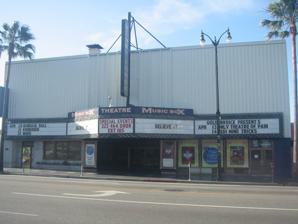
Building: The Fonda Theatre
Country: United States of America
Year built: 1926
Concert venue in Los Angeles, California The Fonda Theatre The Fonda Theatre in 2020 Former names Music Box Theatre Guild Theatre Fox Theatre Pix Theatre Address 6126 Hollywood Boulevard Hollywood , California United States Coordinates 34°06′06″N 118°19′24″W / 34.101642°N 118.323259°W / 34.101642; -118.323259 Public transit Hollywood/Vine Operator Goldenvoice Capacity 1,200 Current use Music venue Construction Opened October 20, 1926 ( 1926-10-20 ) Architect Morgan, Walls & Clements Website fondatheatre .com The Fonda Theatre (formerly Music Box Theatre , Guild Theatre , Fox Theatre , and Pix Theatre ) is a concert venue located on Hollywood Boulevard in Los Angeles , California. Designed in the Spanish Colonial Revival style , the 31,000-square-foot (2,900 m 2 ) theater has hosted live events, films, and radio broadcasts. History On October 20, 1926, the Carter DeHaven Music Box opened with a revue called Fancy .  It had been planned to open the theatre two days earlier however a postponement was caused by the illness of Arthur Kay, a principal actor. Among the first investors in the new theater were John Barrymore , John Gilbert , Reginald Denny , King Vidor , and Mae Murray . The Music Box switched from revues to legitimate theater in 1927 with the west coast première of Chicago , starring Clark Gable and Nancy Carroll .  Stage plays continued at the Music Box for nearly two decades—aside from a period beginning in 1936 when the site was used as a broadcasting studio by Lux Radio Theater . In 1945, Fox West Coast purchased the building and remodeled it for film exhibition in a Streamline Moderne decor, which included covering the Spanish Colonial Revival façade with sheet metal.  Opening in February 1945, the theater showed movies for 32 years; first as the Guild Theatre, then as the Fox Theatre, and finally as the Pix Theatre, before closing its doors in 1977. The Nederlander Organization reopened the house as a legitimate theater in 1985 and renamed it in honor of film and stage actor Henry Fonda .  In ensuing years, productions such as the Pulitzer Prize winning play Glengarry Glen Ross , and Driving Miss Daisy graced the stage. Efforts to restore the theater to its Roaring Twenties glory began in 2002, culminating in the original name being placed back on the marquee. In 2012, Goldenvoice took over the Music Box and changed the name back to the Fonda Theatre. The theater was named the top venue in Los Angeles by LA Weekly in 2015. Avenged Sevenfold filmed a music video for the song " Unholy Confessions " on March 6, 2004 at the Fonda Theatre. The Bachelor was filmed live at the Fonda Theatre on January 7, 2019. Baby Keem jumped off the stage at the Fonda Theatre, as mentioned in his 2022 song “naked freestyle.” American rap collective and boyband BROCKHAMPTON performed their final show at the Fonda Theatre on November 19, 2022. Socialite, entrepreneur, model, and singer Paris Hilton performed at the Fonda Theatre on June 7, 2023. Popular YouTuber, Twitch Streamer, and Singer-Songwriter Dream performed at the Fonda Theatre on September 26-27 2023. References